LW10

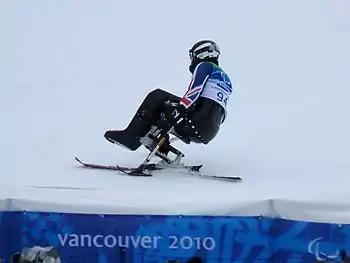
Britain's Talan Skeels-Piggins competes in the LW10 class at the 2010 Winter Paralympic Games in Vancouver

LW10 is a para-alpine and para-Nordic sit-skiing classification, where LW stands for Locomotor Winter. LW10 skiers cannot sit up without support, which includes people with cerebral palsy in all their limbs. Competitors in this class lack "buttock sensibility".